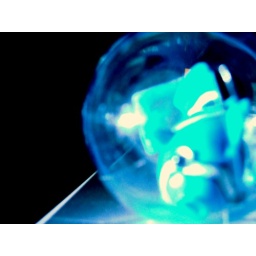
a toy fish in a plastic bubble. don't worry, i don't get it either.